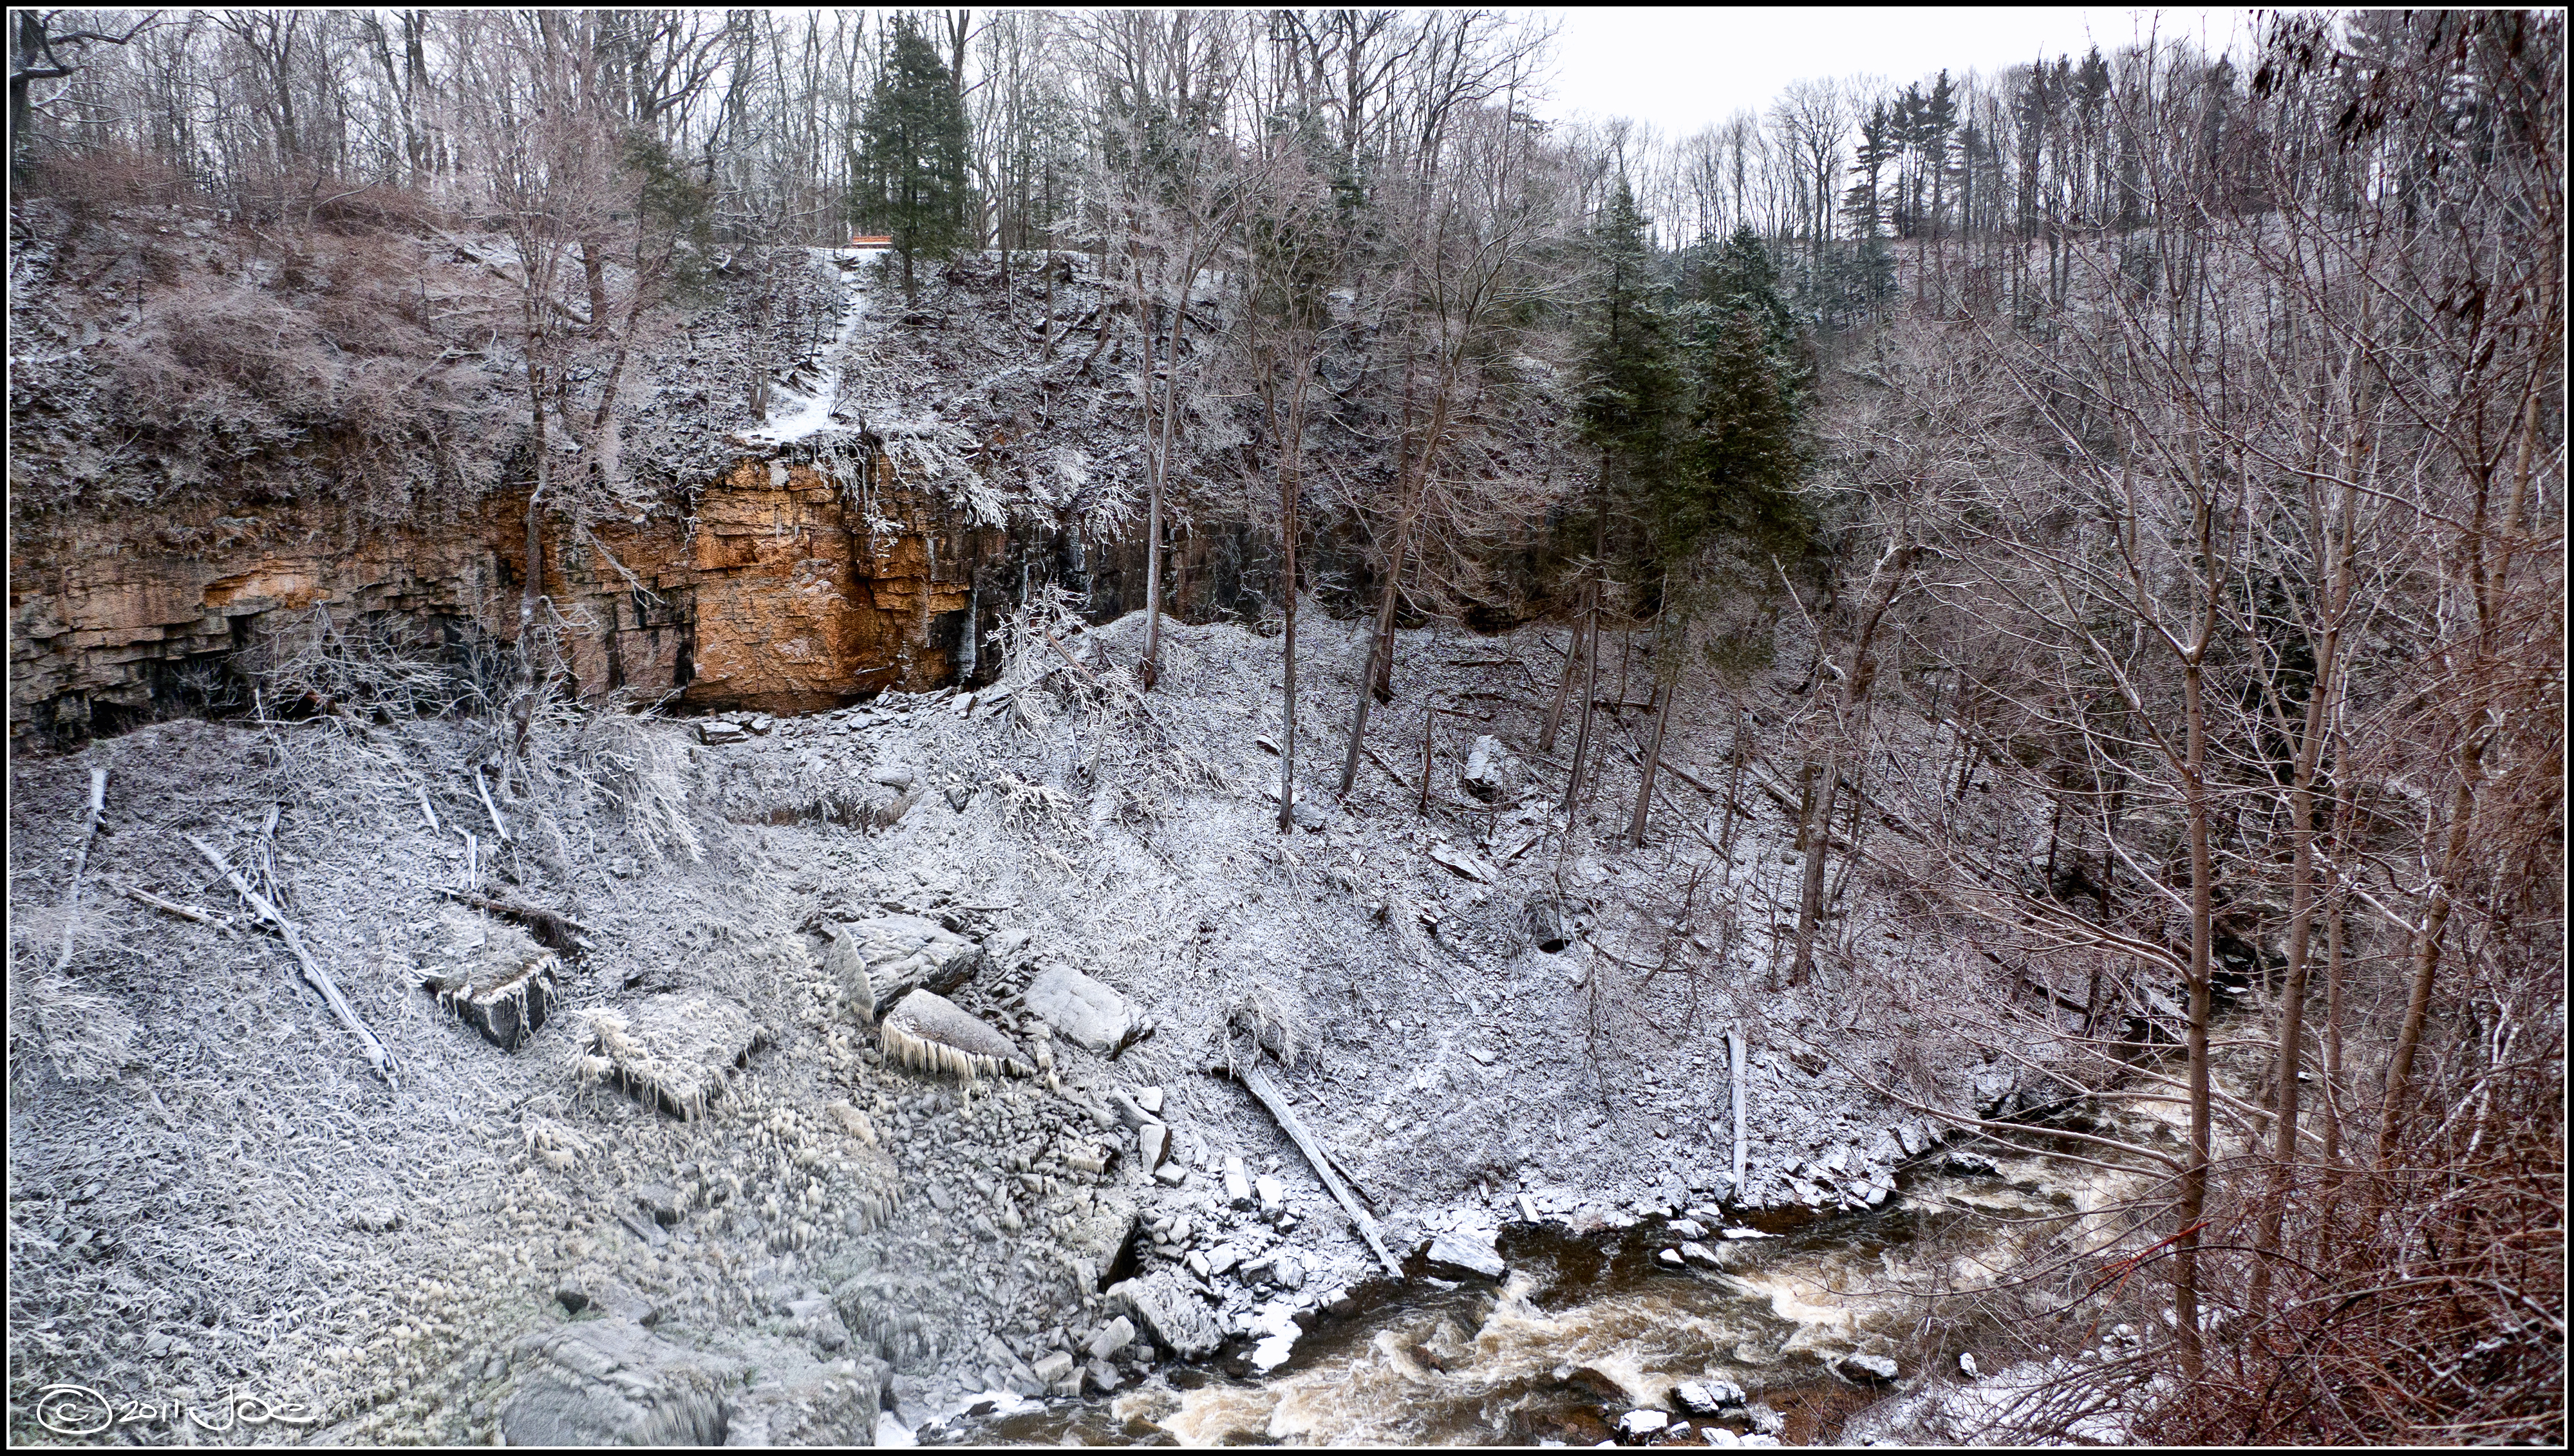
rock, winter, wood, wall, formation, color, gorge, terrain, geology, ruins, ontario, photowalk, hamilton, nik, spencer, efex, viveza, quarry, webstersfalls, ancient history, geological phenomenon